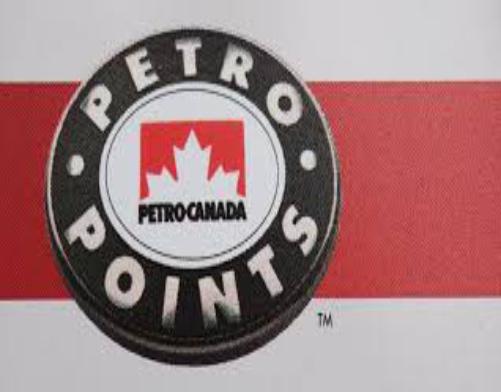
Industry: Transportation